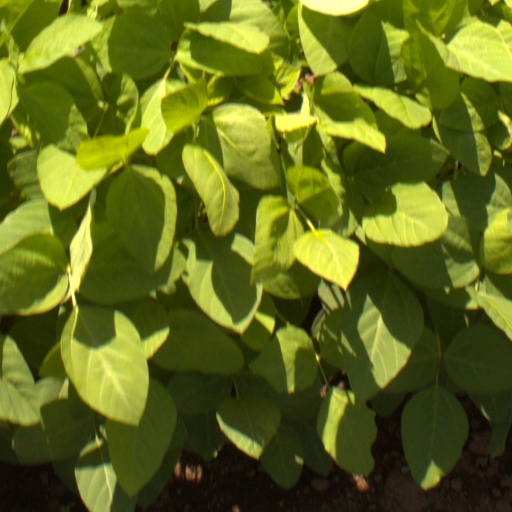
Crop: soybean